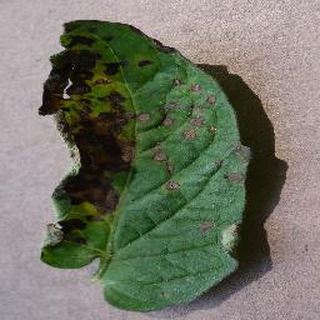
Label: tomato_early_blight